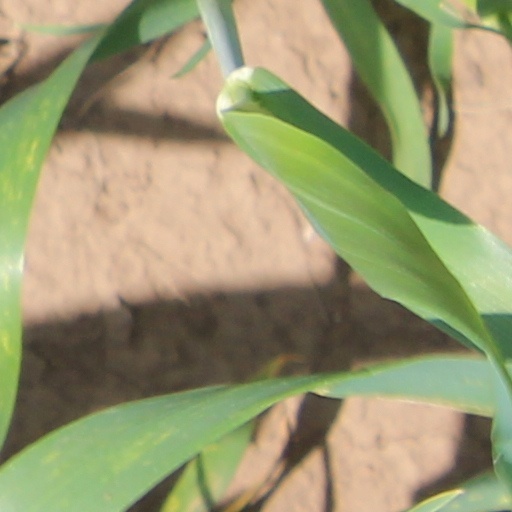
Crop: wheat